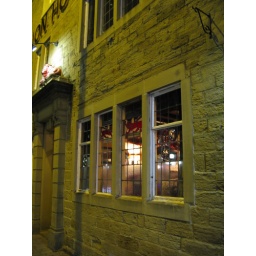
Including red lion motifs in the window.